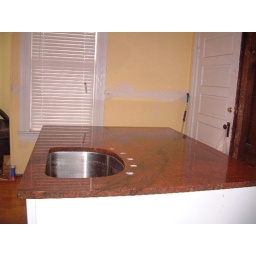
This wall is gone now. The window was reused in the new laundry room.